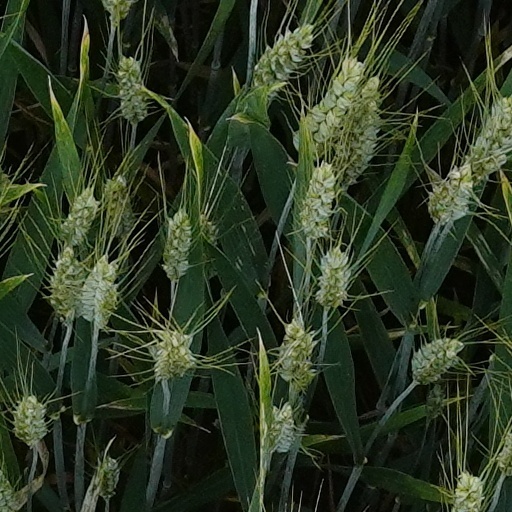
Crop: wheat